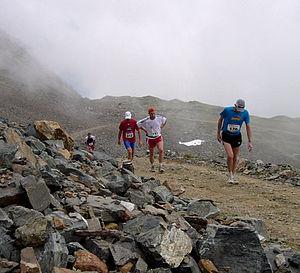
Le marathon des Grisons est un marathon de montagne reliant la ville de Coire au sommet du Parpaner Rothorn dans le canton des Grisons en Suisse. Il s'est tenu de 2003 à 2014.